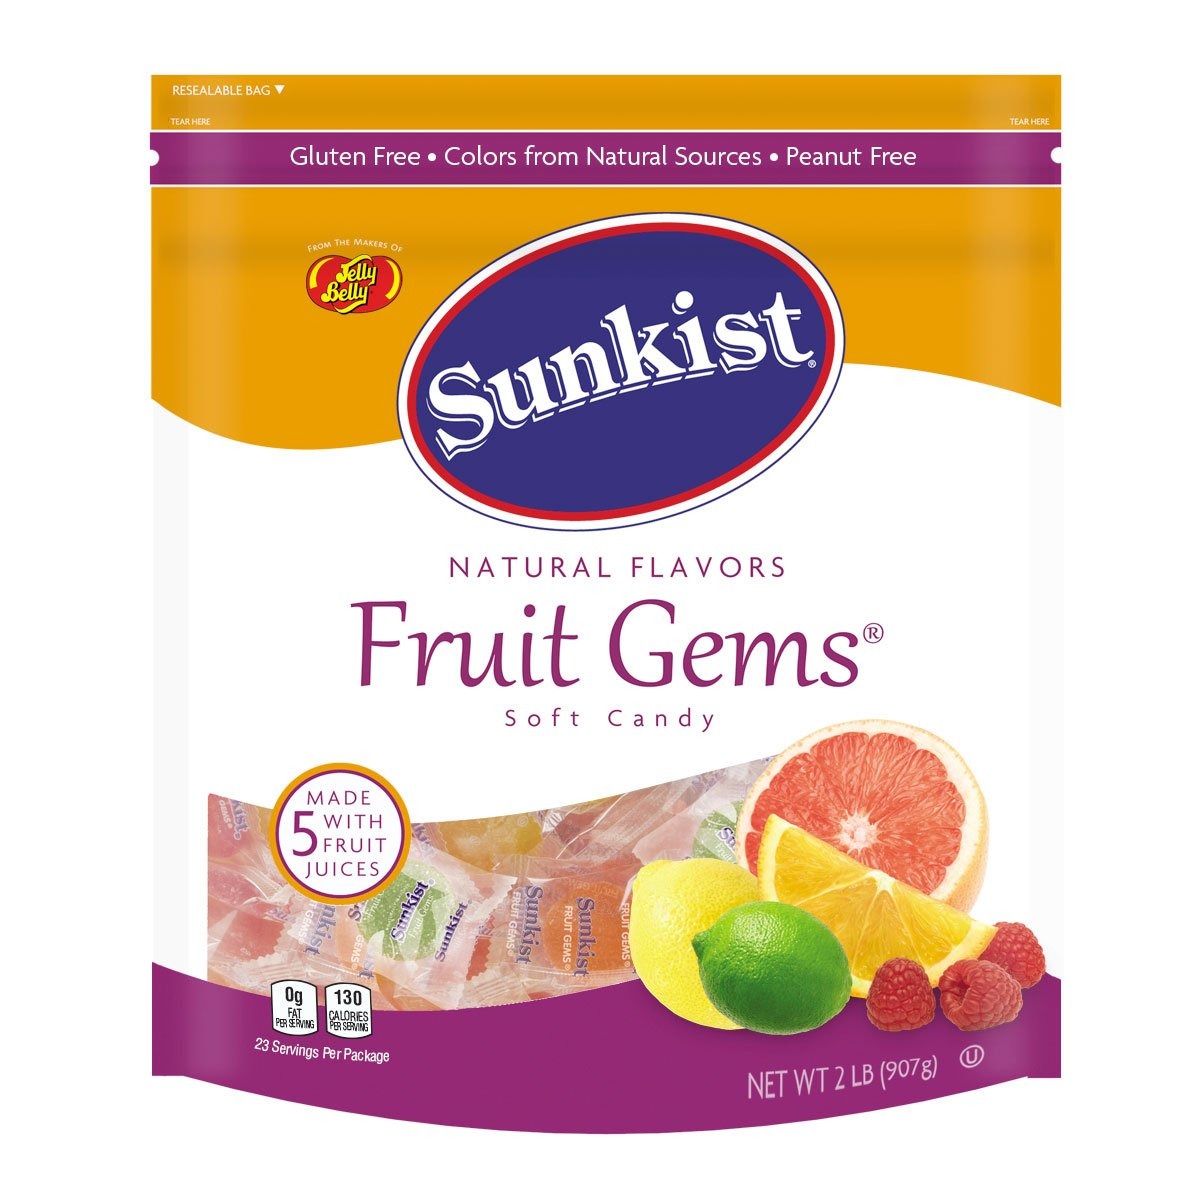
Item Name: Jelly Belly Sunkist® Fruit Gems (Individually Wrapped) - 2 Pound Resealable Pouch Bag - Genuine, Official, Straight from the Source
Bullet Point 1: This is a single two pound (2 lb) bag of fresh-from-the-factory Sunkist&reg; Fruit Gem Confection goodness!
Bullet Point 2: Buy from Jelly Belly Candy Company to ensure official, genuine Jelly Belly jelly candy
Bullet Point 3: Our Fruit Gems are OU kosher, fat free, peanut free, gluten free, dairy free, and vegetarian friendly
Bullet Point 4: The bag is resealable for optimal freshness and longevity
Product Description: Sunkist&reg; Fruit Gems have been a treasured treat for more than 30 years. Our brand new Fruit Gems are made even better with the addition of the Lime-flavored gem! Flavored with 5 fruit juices, each gem tastes so fresh and juicy, you might think you're biting into the real thing. <br><br> - Orange <br> - Lemon <br> - Pink Grapefruit <br> - Raspberry <br> - Lime <br><br> 2 lb. resealable bag. Also available in a 8-count case.<br><br>Our Fruit Gems are OU kosher, fat free, peanut free, gluten free, dairy free, and vegetarian friendly.
Value: 32.0
Unit: Ounce

Price: 22.99